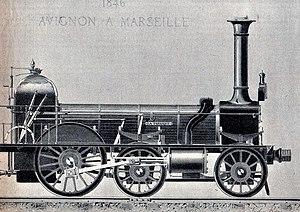
La locomotive la Tarasque est créée en 1846 et circule dans le sud de la France - Illustration du Journal La vie du Rail
La Compagnie du chemin de fer de Marseille à Avignon a été créée en août 1843 par Paulin Talabot, ingénieur et grande figure du chemin de fer, pour la construction et l'exploitation de la ligne de Marseille à Avignon dont il avait obtenu la concession en juillet de la même année. Après la réalisation de cette ligne en 1849, et sans attendre l'achèvement des annexes prévues, Paulin Talabot fera en sorte de fusionner en 1852 sa compagnie avec diverses compagnies voisines pour constituer la Compagnie du chemin de fer de Lyon à la Méditerranée, dont il deviendra le directeur, et qu'il intègrera plus tard dans la célèbre Compagnie des chemins de fer de Paris à Lyon et à la Méditerranée, dont il sera le directeur général.